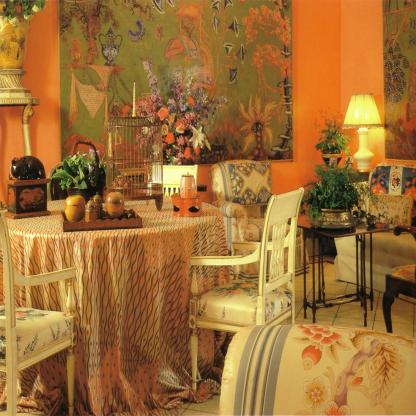
Scene: Indoor